Eurovision Song Contest 2004

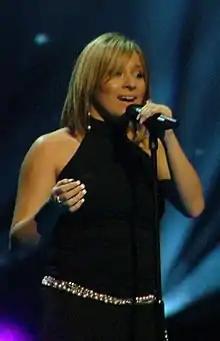
Lisa Andreas performing "Stronger Every Minute", the entry which won the inaugural Marcel Bezençon Awards' Composer Award

The Marcel Bezençon Awards, a series of awards held concurrently to the main contest, honour and celebrate the participants of the final of that year's Eurovision Song Contest. Named after one of the people influential in the creation of the contest, and created by two former Swedish Eurovision participants, Christer Björkman and Richard Herrey ( as a member of the winning group Herreys), the inaugural awards were presented at part of the . Three awards were presented as part of the third edition of the awards in 2004, with the winner of each award determined by the collective votes of a different group of individuals. The Fan Award, which was presented in the previous two editions, was replaced by a Composer Award for the 2004 contest.